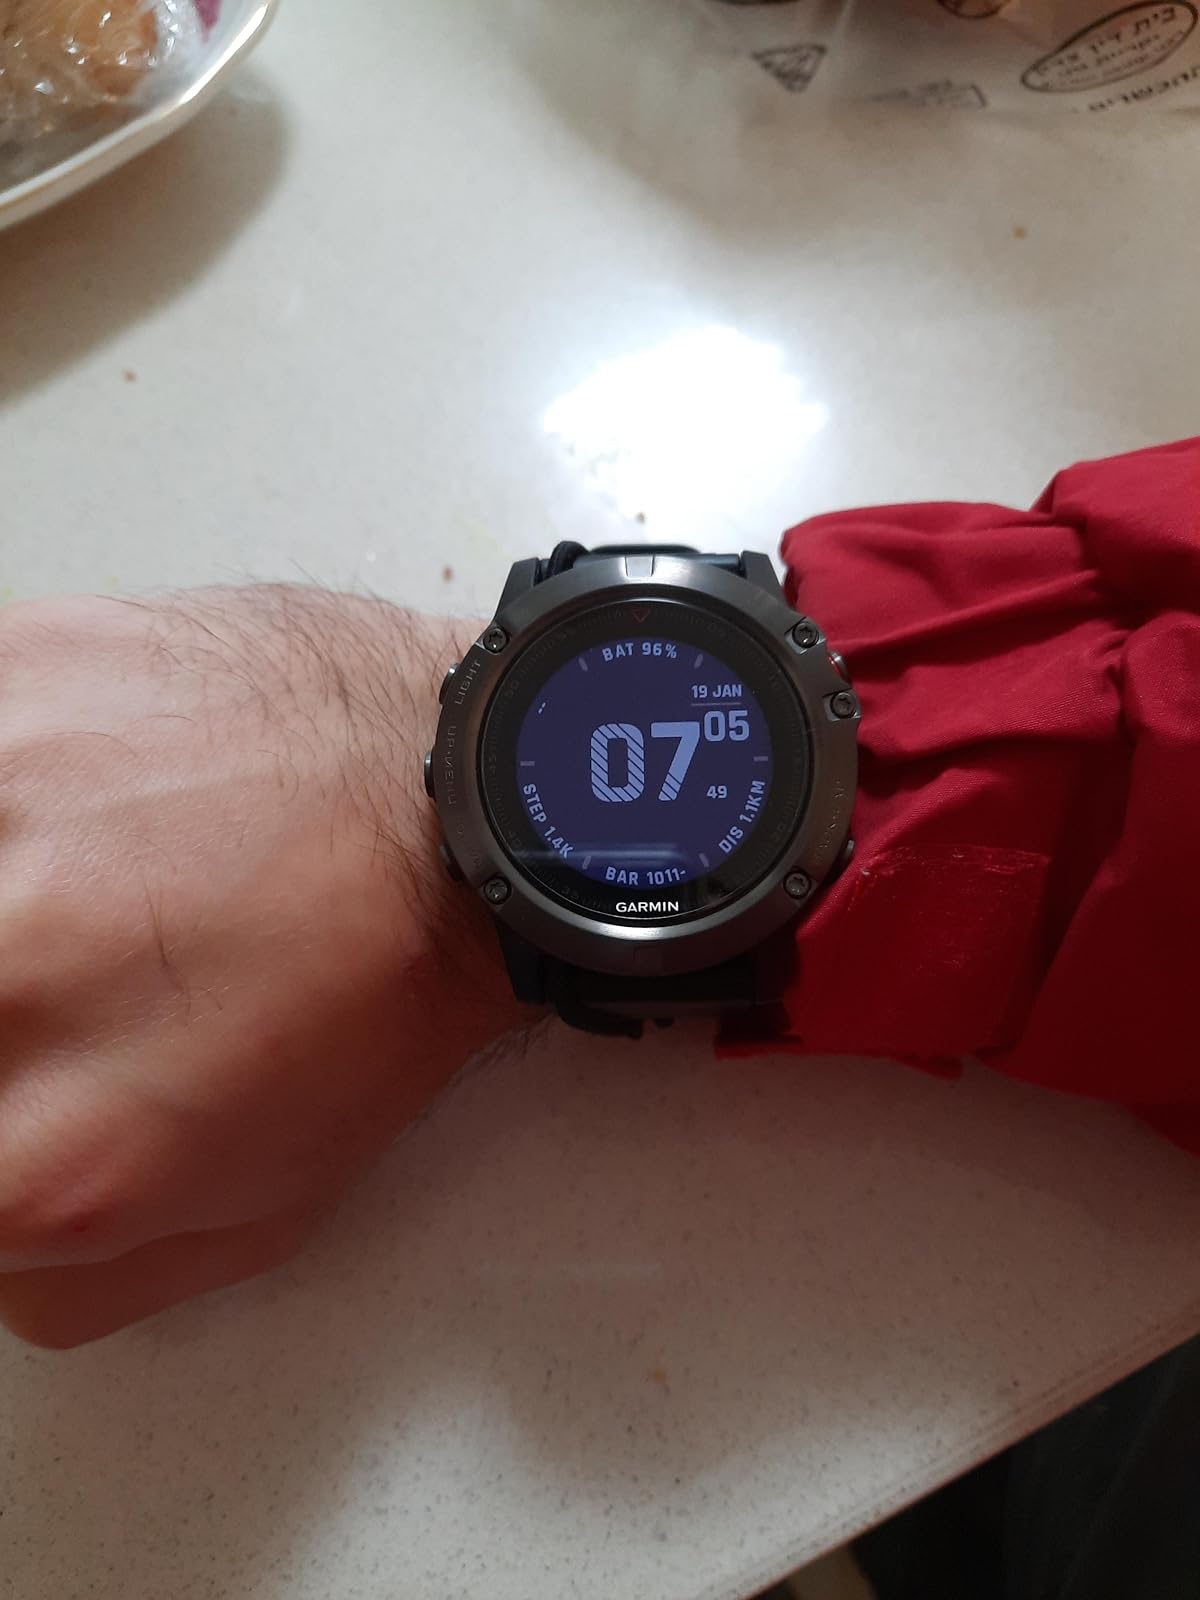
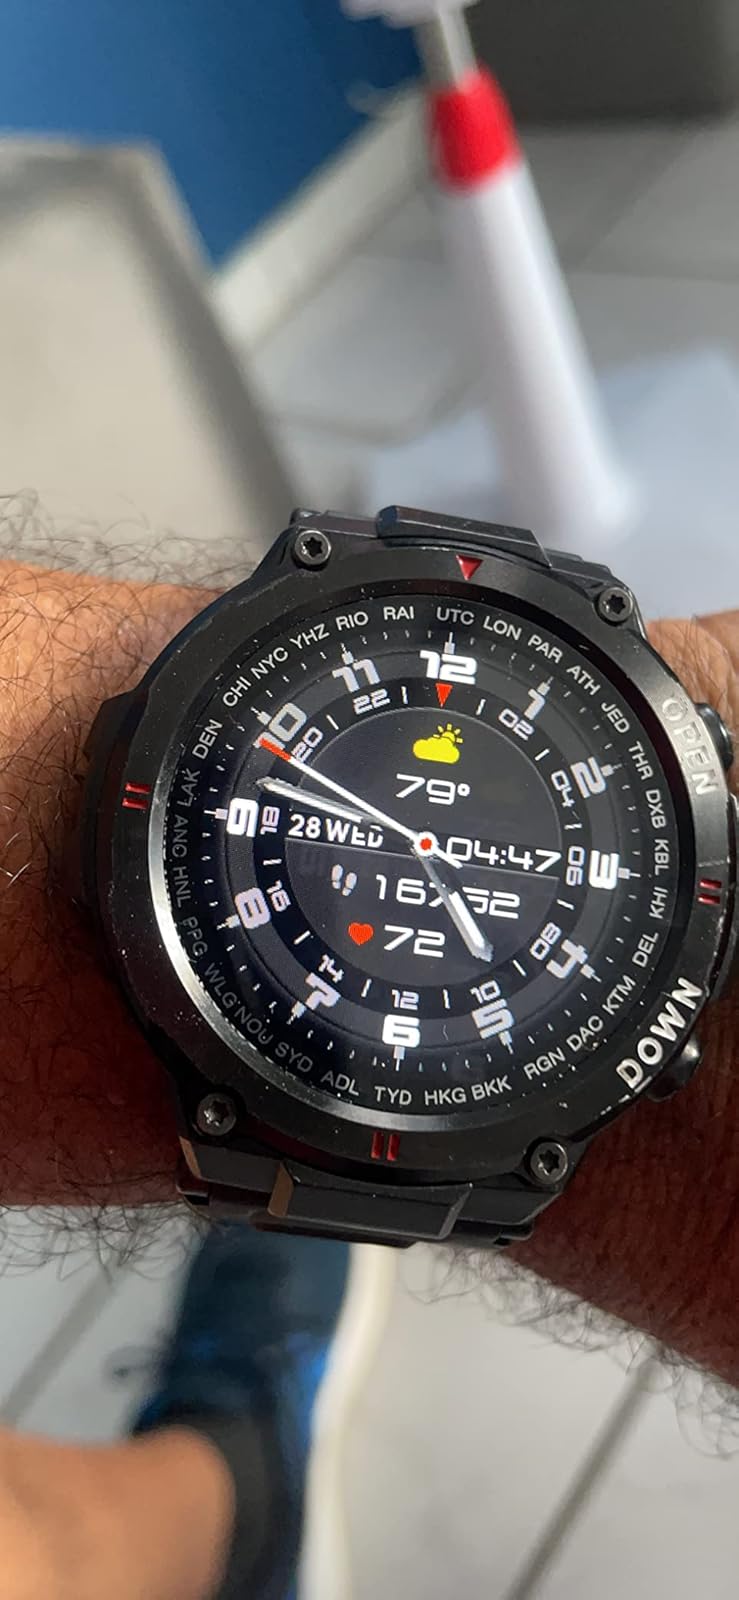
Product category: smartwatch
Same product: no